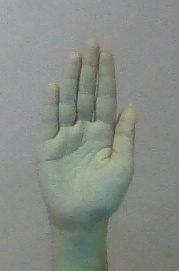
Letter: seen